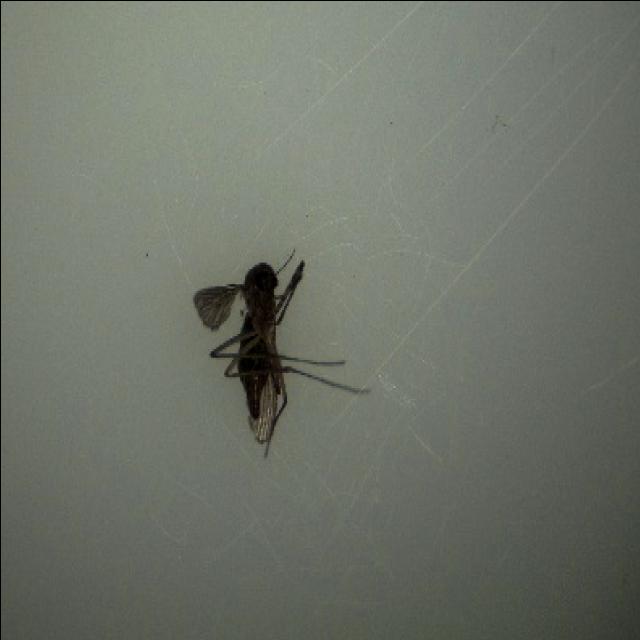
Species: culex_tritaeniorhynchus